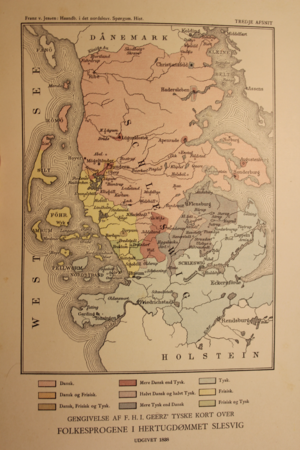
Sprogskifte
Historisk kort fra 1800-tallet (Gengivelse af Geerz` tyske kort over Folkesprogene i Slesvig)
Kortet fra 1838, lavet af den prøjsiske major og kartograf F.H.I. Geerz, i Haandbog i det nordslesvigske Spørgsmaals Historie, 1901; Higher Resolution Version fra Folkesprogene i Hertugdømmet Slesvig - Map Only
Sprogskifte er processen, hvor sprogsamfundet skifter fra et til et andet sprog. Ofte er det nye sprog forbundet med højere prestige. Skiftet af sprog medfører derfor ofte også et skift af kultur og væremåde. Processen, hvor samfundet først bliver bilingual og så gradvis skifter helt til det nye sprog, kaldes for assimilation. Processen kan strække sig over to eller tre generationer.